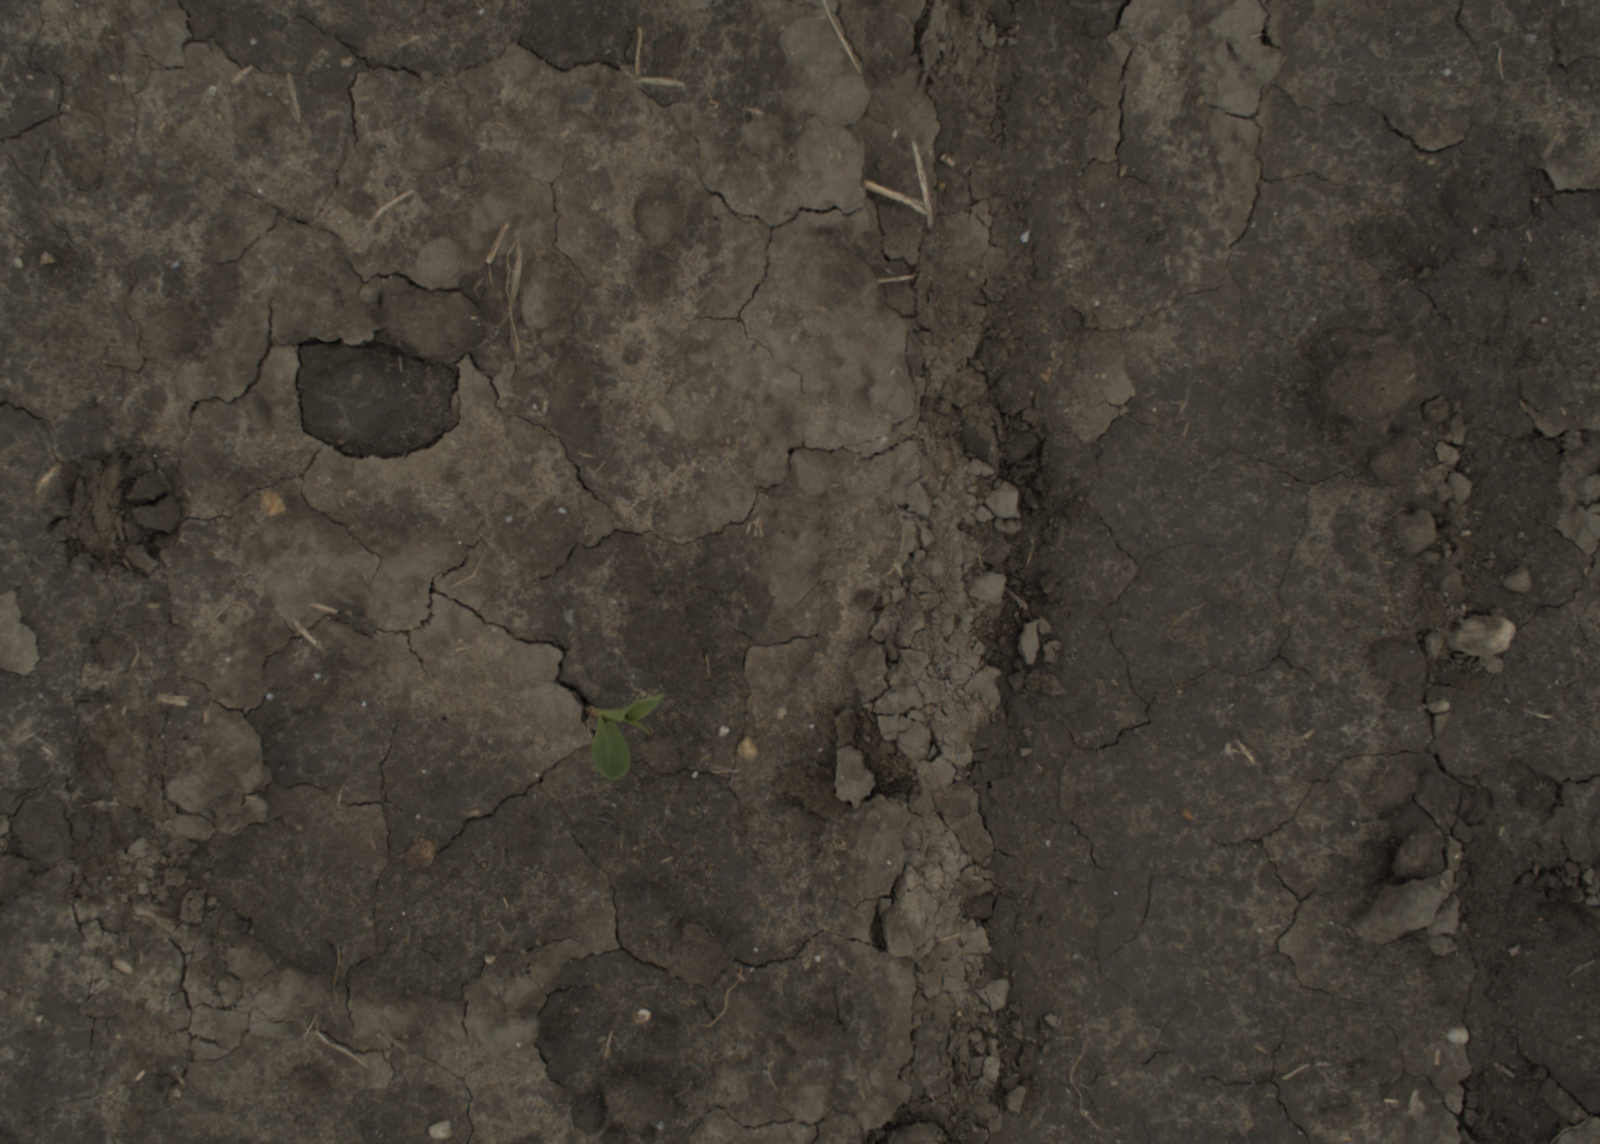
Capture date: 29.09.2021 14:00:31
Weather: cloudy
Wind: medium
Seeding date: 02.09.2021
Plant canopy height (mm): 954